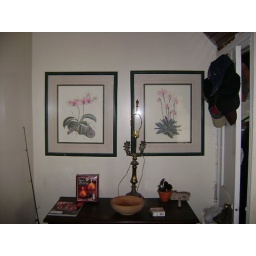
2 16x20 Prints of Flowers in a green wooden fram with off white matting.